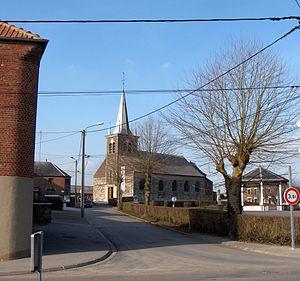
Villers-Sire-Nicole, département Nord, France. Eglise Saint-Martin.
Villers-Sire-Nicole est une commune française située dans le département du Nord, en région Hauts-de-France.